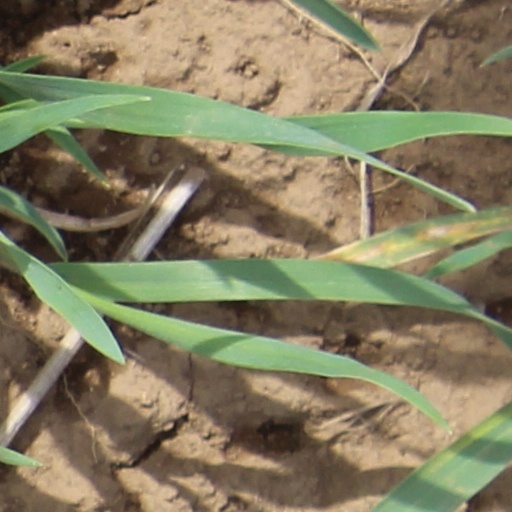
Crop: wheat